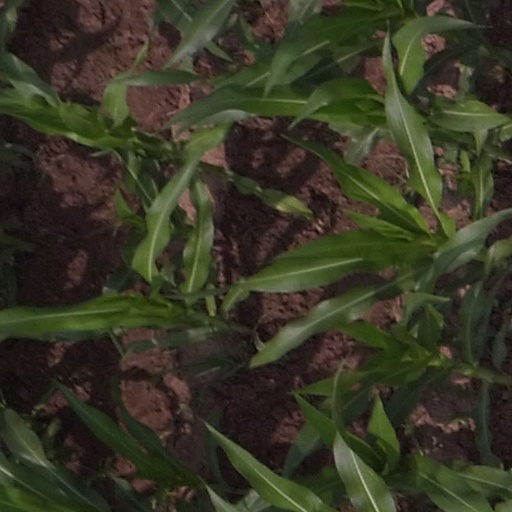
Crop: maize; corn